HMNB Portsmouth

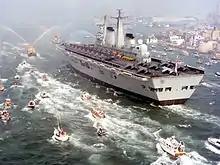
HMS "Invincible" arriving back at HMNB Portsmouth from the Falklands.

A small railway station and ornamental cast-iron shelter served in particular the needs of Queen Victoria and her family, who would often transfer from yacht to train at this location; this line soon became the main arrival/departure route for personnel. The swing bridge and viaduct were damaged in the wartime blitz and subsequently dismantled in 1946. The Royal Naval Railway Shelter has recently been moved to the other side of the island and restored.